Atchison, Topeka and Santa Fe Railway

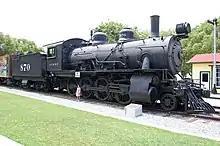
AT&SF No. 870, a 1906-built 2-8-0 from Burnham, Williams & Co. on static display at a park in Santa Fe Springs

Diesels used as switchers between 1935 and 1960 were painted black, with just a thin white or silver horizontal accent stripe (the sills were painted similarly). The letters "A.T.& S.F." were applied in a small font centered on the sides of the unit, as was the standard blue and white "Santa Fe" box logo. After World War II, diagonal white or silver stripes were added to the ends and cab sides to increase the visibility at grade crossings (typically referred to as the "Zebra Stripe" scheme). "A.T.& S.F." was now placed along the sides of the unit just above the accent stripe, with the blue and white "Santa Fe" box logo below.